Eddie Läck

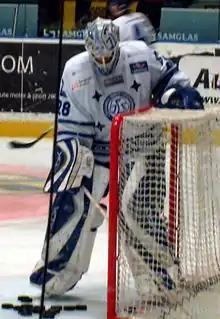

Läck spent his minor hockey career with his hometown team, Norrtälje IK. He also competed in two TV-pucken tournaments – an annual under-16 national competition – with Stockholm's second regional team. He entered the junior ranks with Djurgårdens IF's organization in 2004–05 and helped the club to a J18 Allsvenskan silver medal. Two years later, he joined Leksands IF at the J20 level.